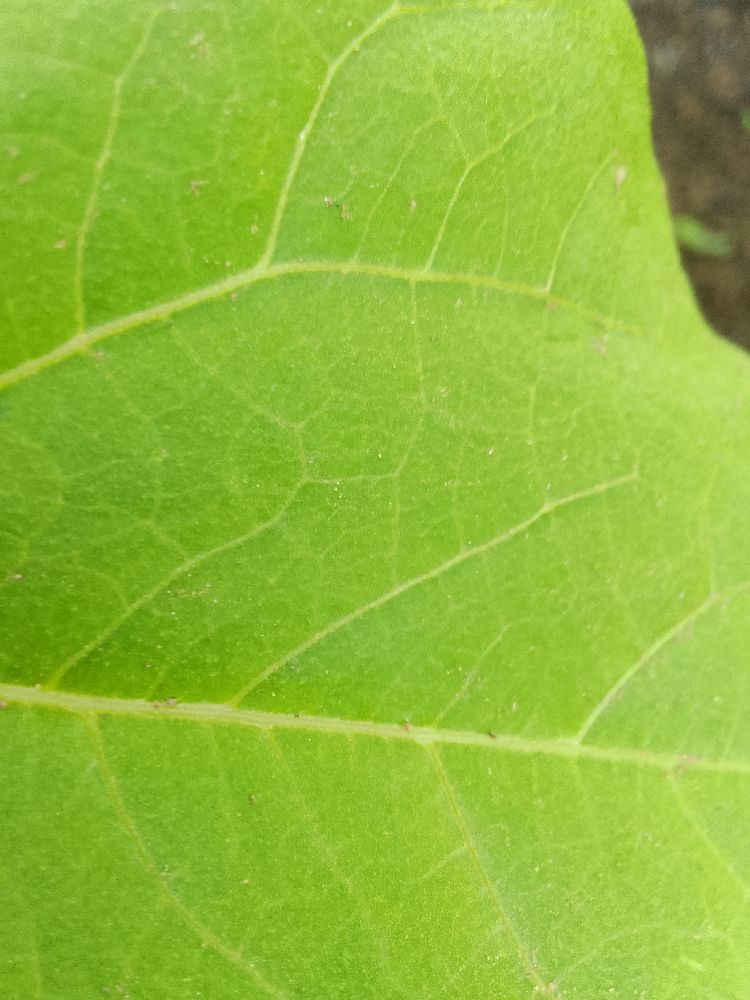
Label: healthy